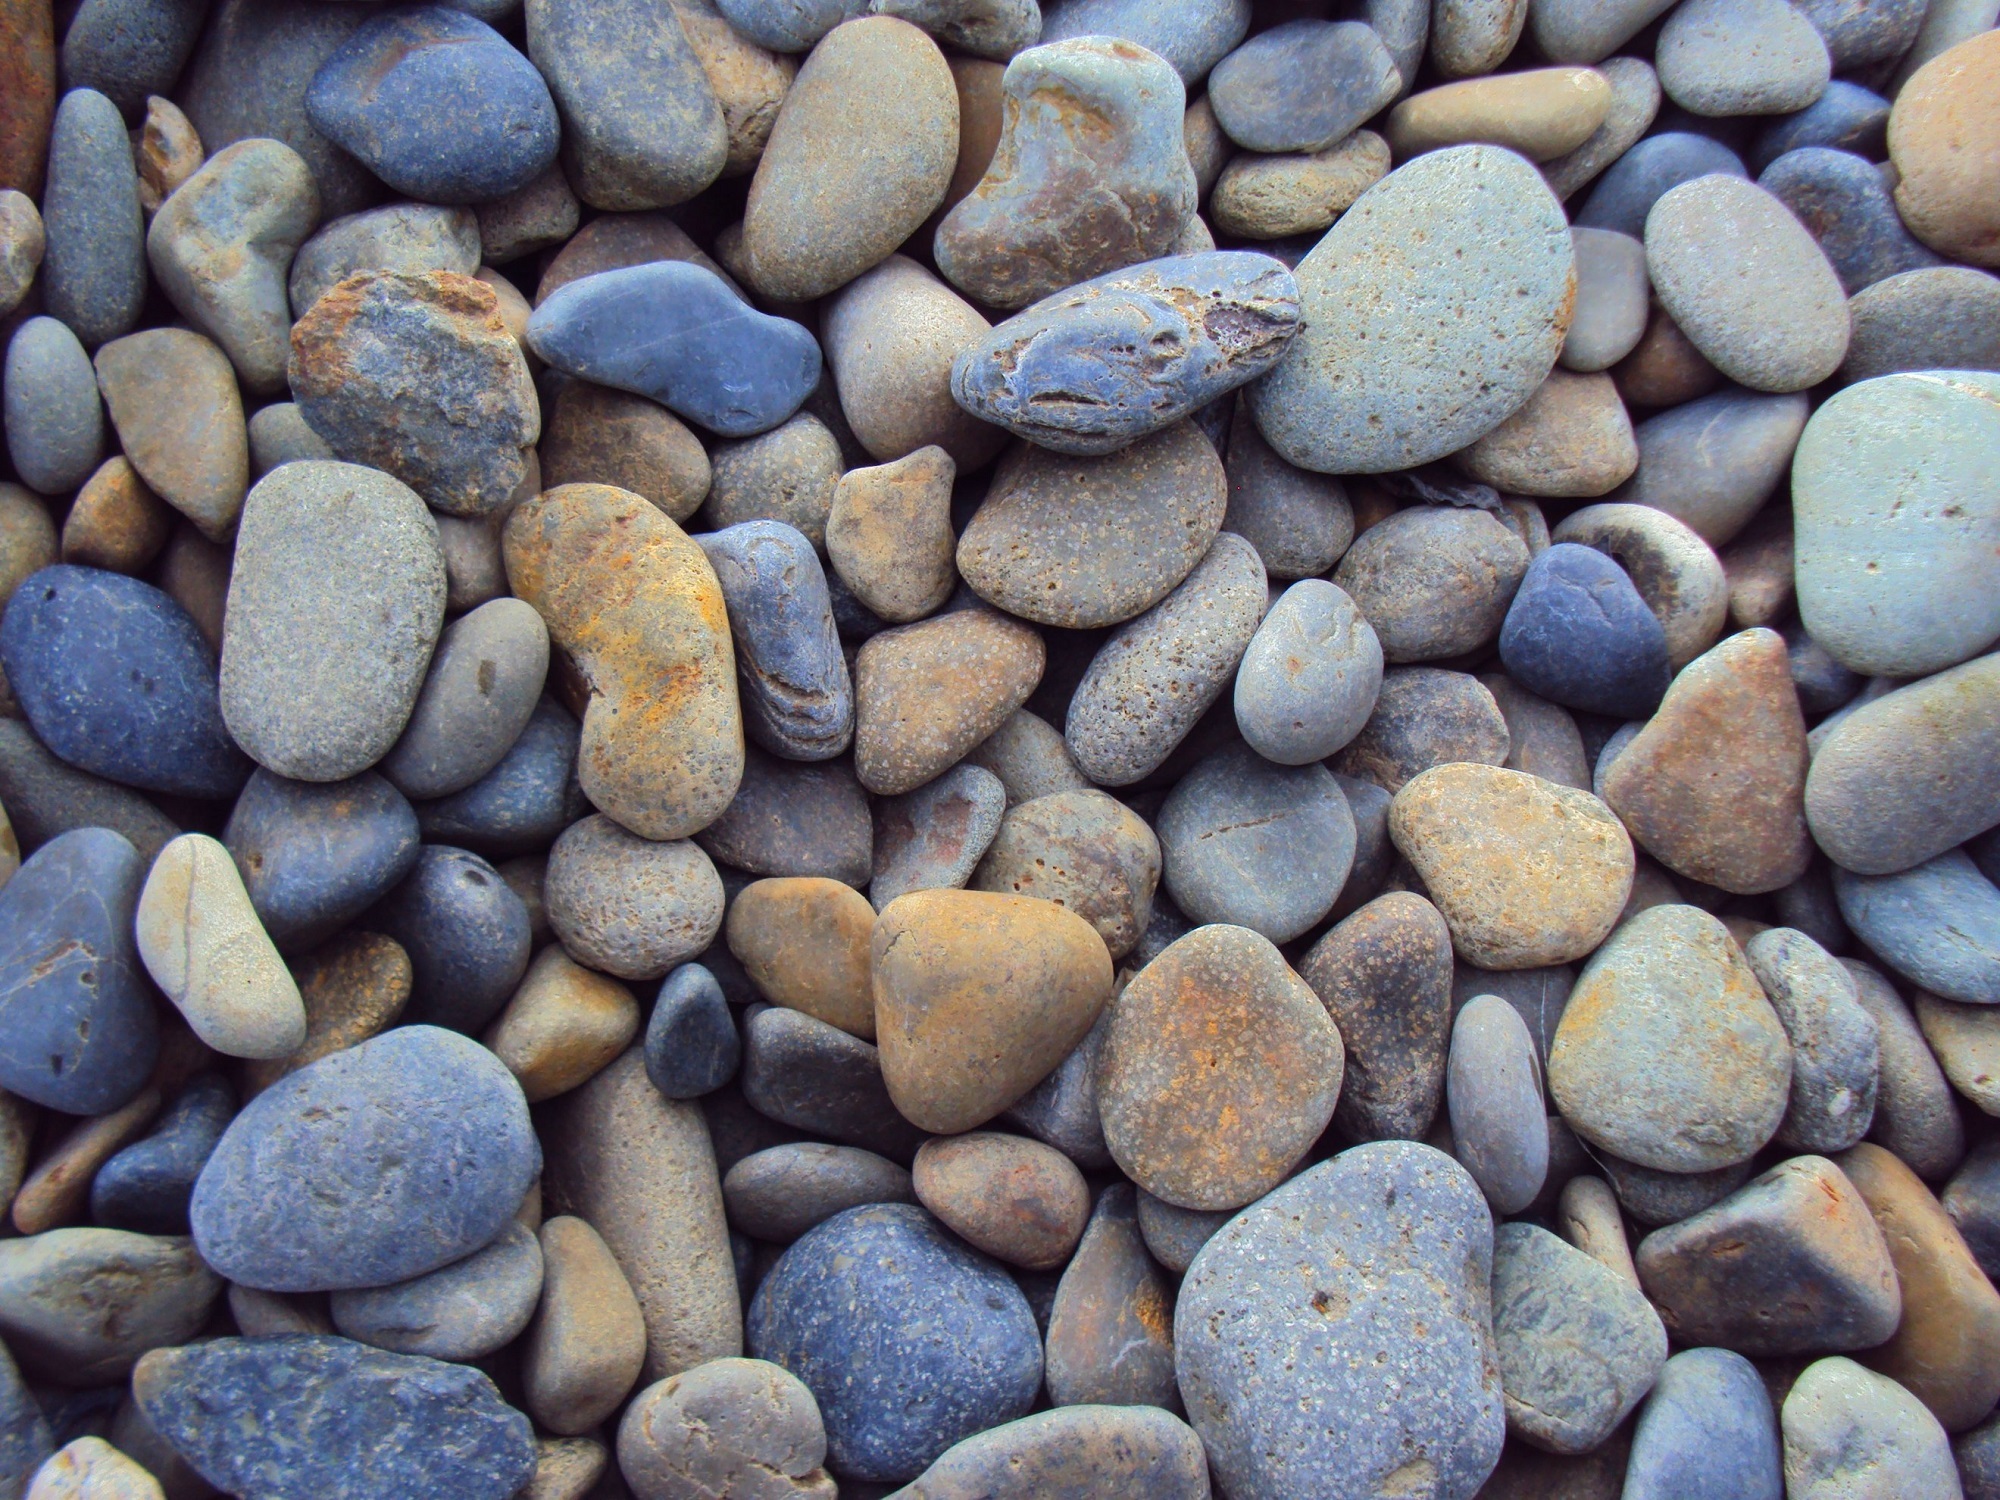
nature, rock, texture, natural, small, pebble, smooth, material, rocks, outdoors, stones, colors, worn, landscaping, geology, gravel, pebbles, large